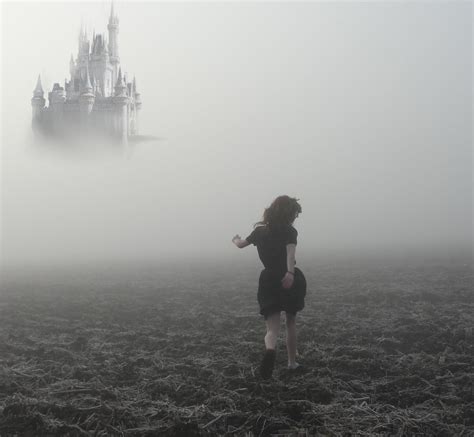
Weather: foggy or hazy